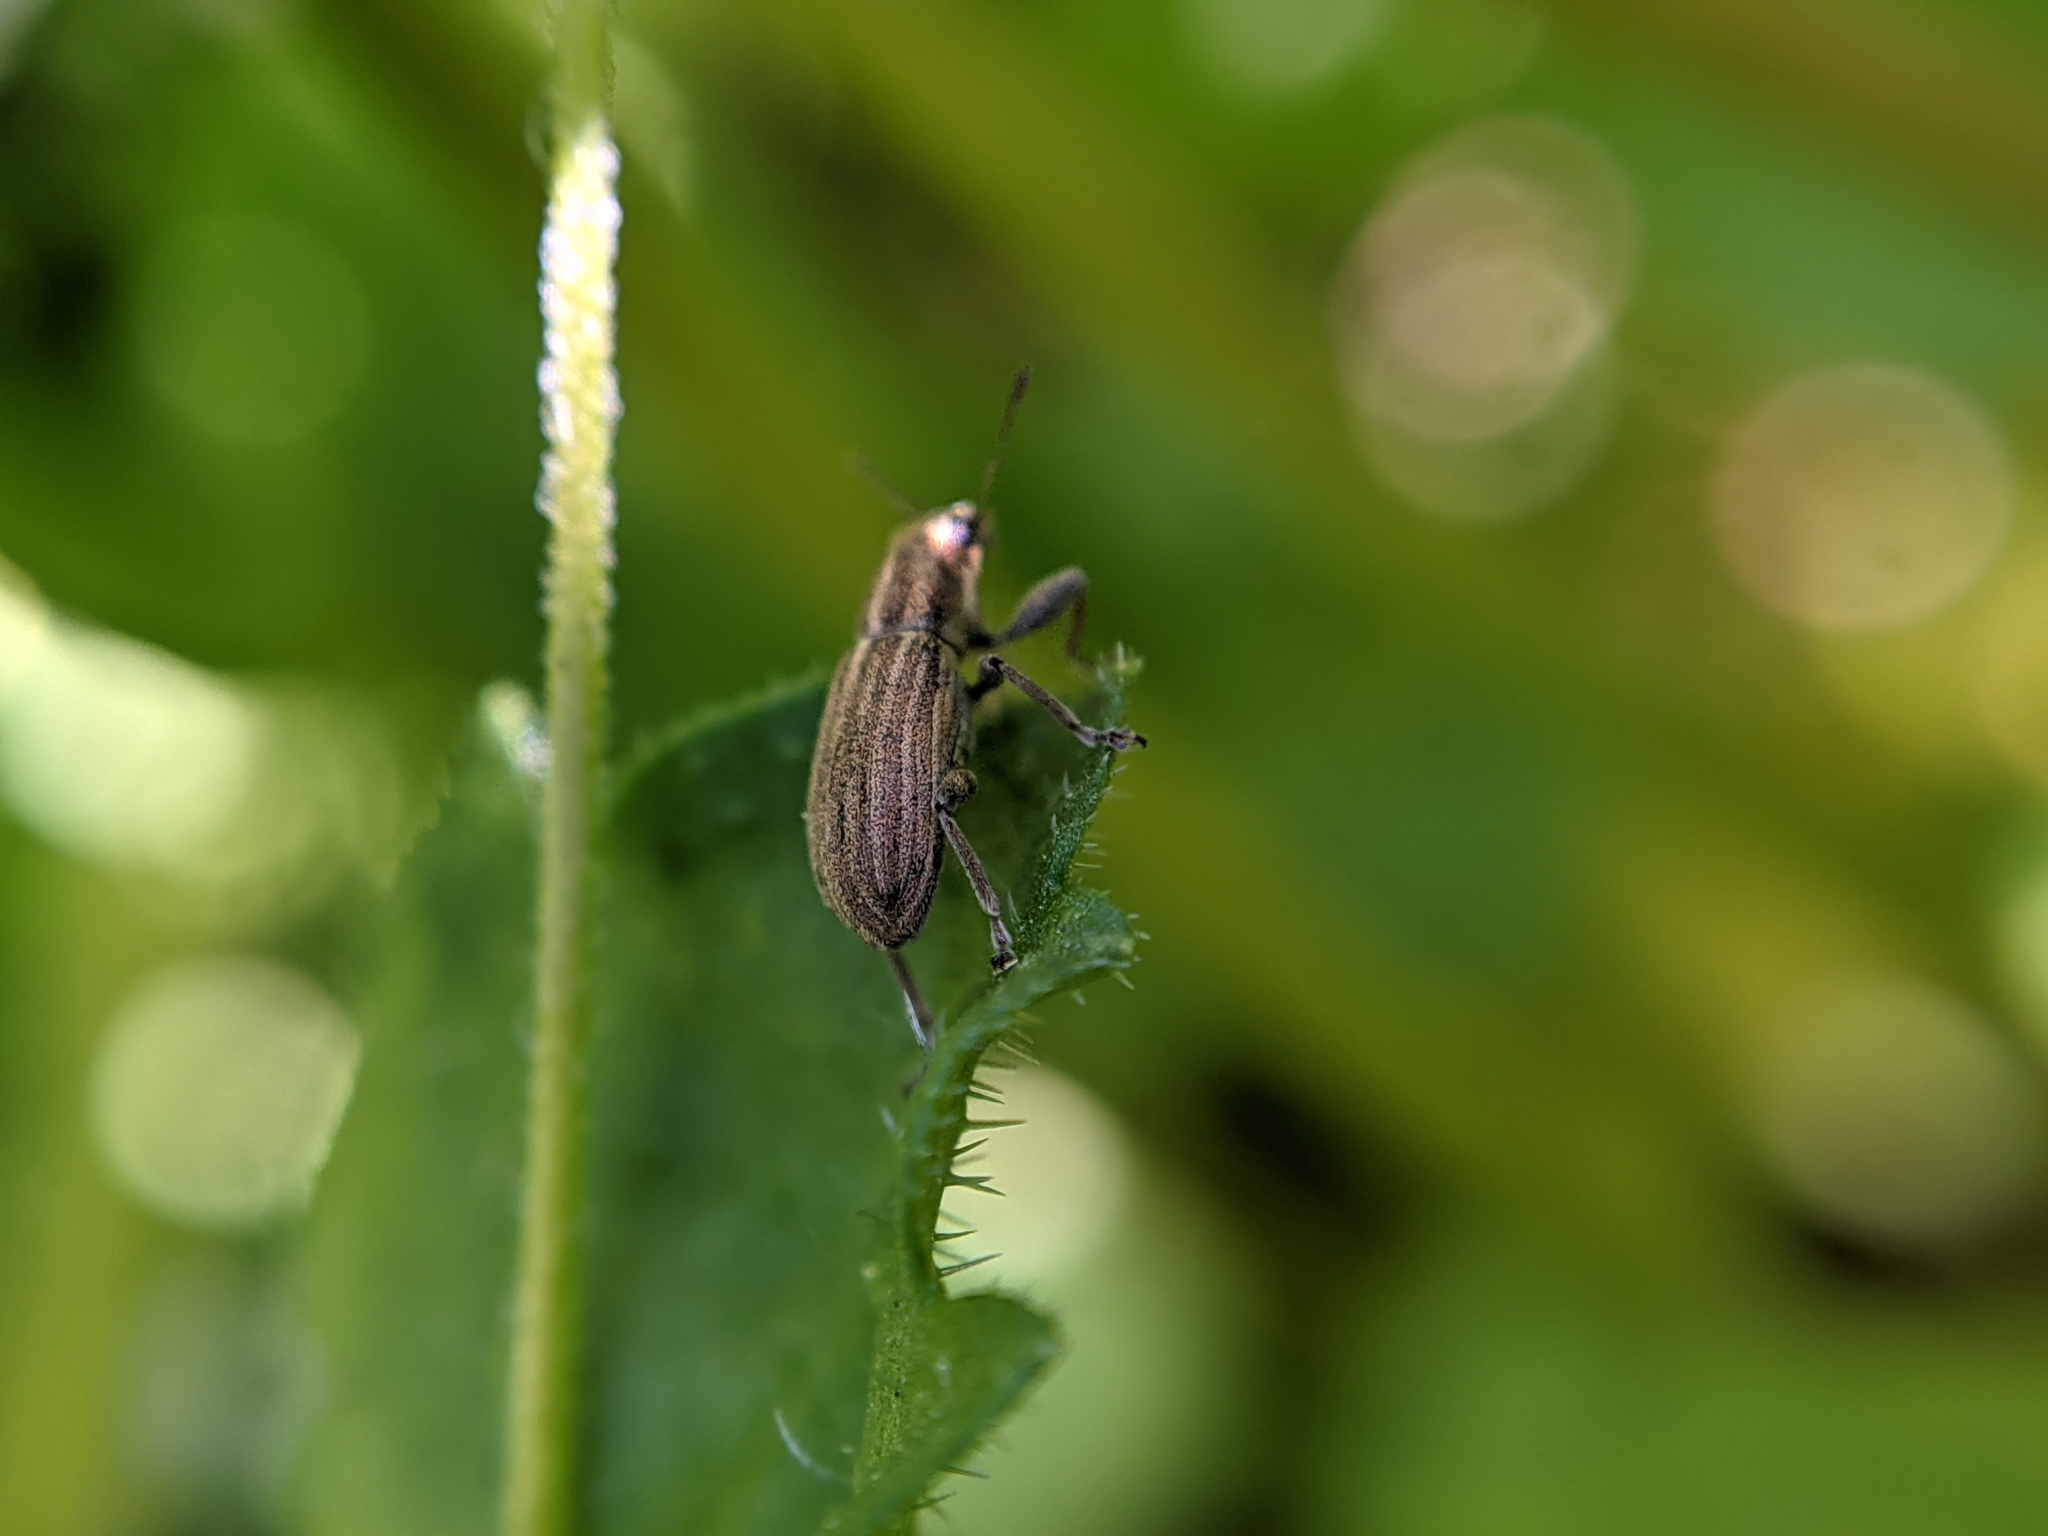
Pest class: pea_leaf_weevil